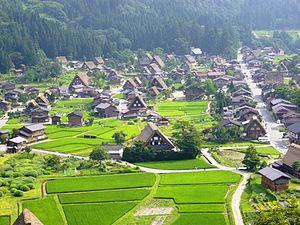
Higurashi no naku koro ni stylisé en ひぐらしのなく頃に, aussi connu en France sous les titres Hinamizawa, le village maudit pour l’anime et Le sanglot des cigales pour le jeu vidéo, est une série de dōjin-games de type sound novel publiée par le cercle 07th Expansion, sur PC et PS2.